Heroes and Villains

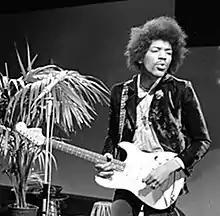
Jimi Hendrix dismissed the single as a "psychedelic barbershop quartet"

Critical reaction to the single was mixed. David Anderle later said that whatever new fans the group had brought with "Pet Sounds" were "immediately lost with the release of 'Heroes of Villains.'" In reference to the song, Jimi Hendrix told "Disc & Music Echo": "Don’t particularly like the Beach Boys. Makes me think of a psychedelic barbershop quartet!" "Billboard" reviewed it as "clever off-beat rock material with an arrangement that encompasses barbershop harmony and jazz!" "Cash Box" called it a "creatively delivered conglomeration of sounds that run the gamut from amusement park hooplah to barbershop harmony" and said that the lyrics "pose some interesting questions." "Record World" called it "a strange, appealing, harmonious song."